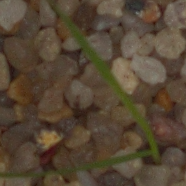
Label: loose_silkybent